Seals in the Sinosphere

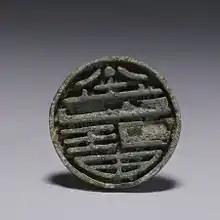
Bronze Korean seal, dated between 935 and 1392

A is a moderately formal seal typically used for signing for postal deliveries, signing utility bill payments, signing internal company memos, confirming receipt of internal company mail, and other low-security everyday functions.